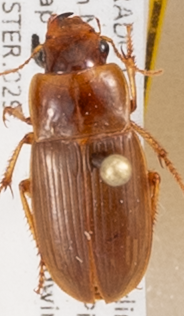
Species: Harpalus reversus
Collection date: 2014-08-05
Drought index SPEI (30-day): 0.05
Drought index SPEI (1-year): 0.71
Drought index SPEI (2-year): -0.728